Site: brandenburg
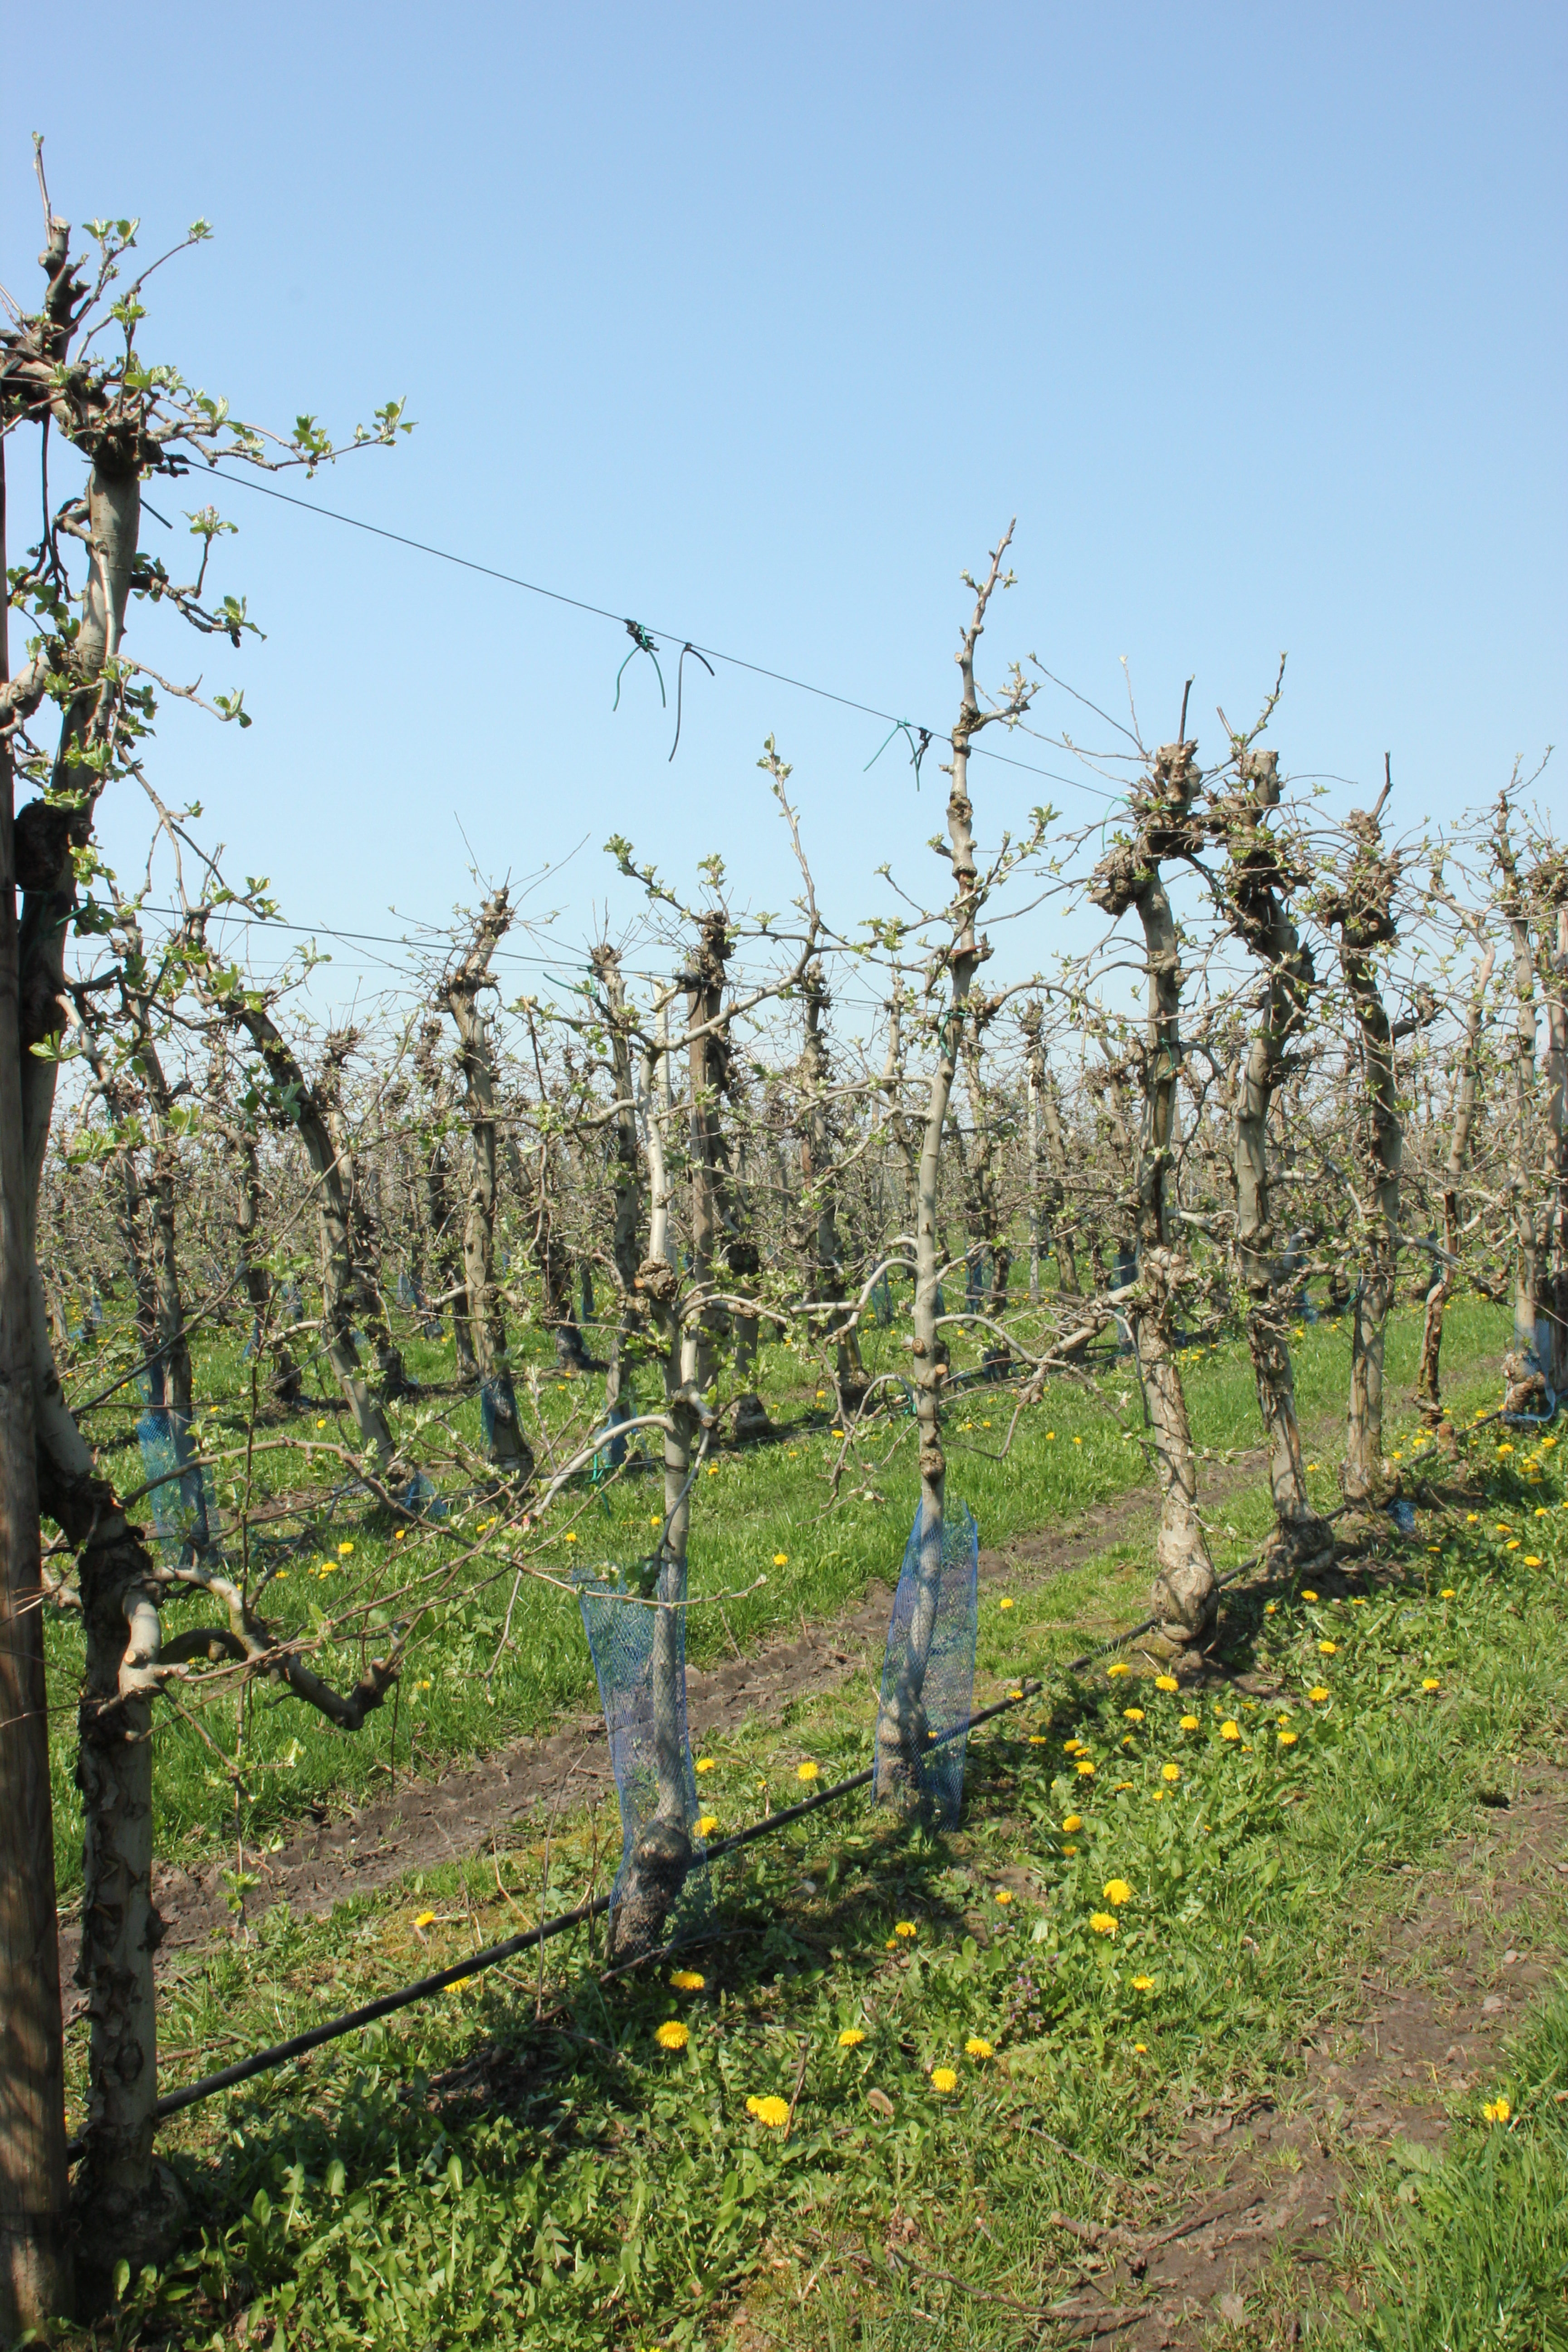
Growth stage (BBCH 56): Inflorescence emergence